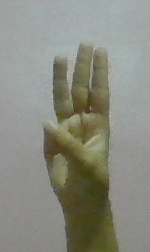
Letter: thaa